Timber School

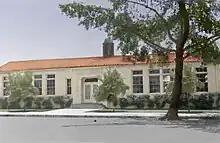
Colorized 1924 Timber Schoolhouse Landmark

Besides being used for educational purposes and church services, the school was used for May Day celebrations, wedding ceremonies, and picnics. The original school was condemned in 1921, and the Timber School Board of Trustees searched for funds to construct a bigger schoolhouse. Distinguished architect Roy C. Wilson of Santa Paula was selected to design the new structure. The new school, constructed in concrete, was completed in the fall of 1924. The original Timber School, located right behind the new one, was demolished and sold as lumber in 1925. As the population of the valley continued to grow, additional classrooms were needed and an auditorium was constructed in 1949. In 1970, new schools like Maple Elementary opened under the Timber School District. In July 1974, Timber School District joined with nearby school districts to form the Conejo Valley Unified School District. The Timber School has been used for district offices and later the Conejo Valley continuation high school, Conejo Valley High School. Currently, it is vacant, awaiting planned development. In the meantime, it has attracted vandalism and needed to be boarded up following a Fire Protection District inspection that yielded four fire code violations.